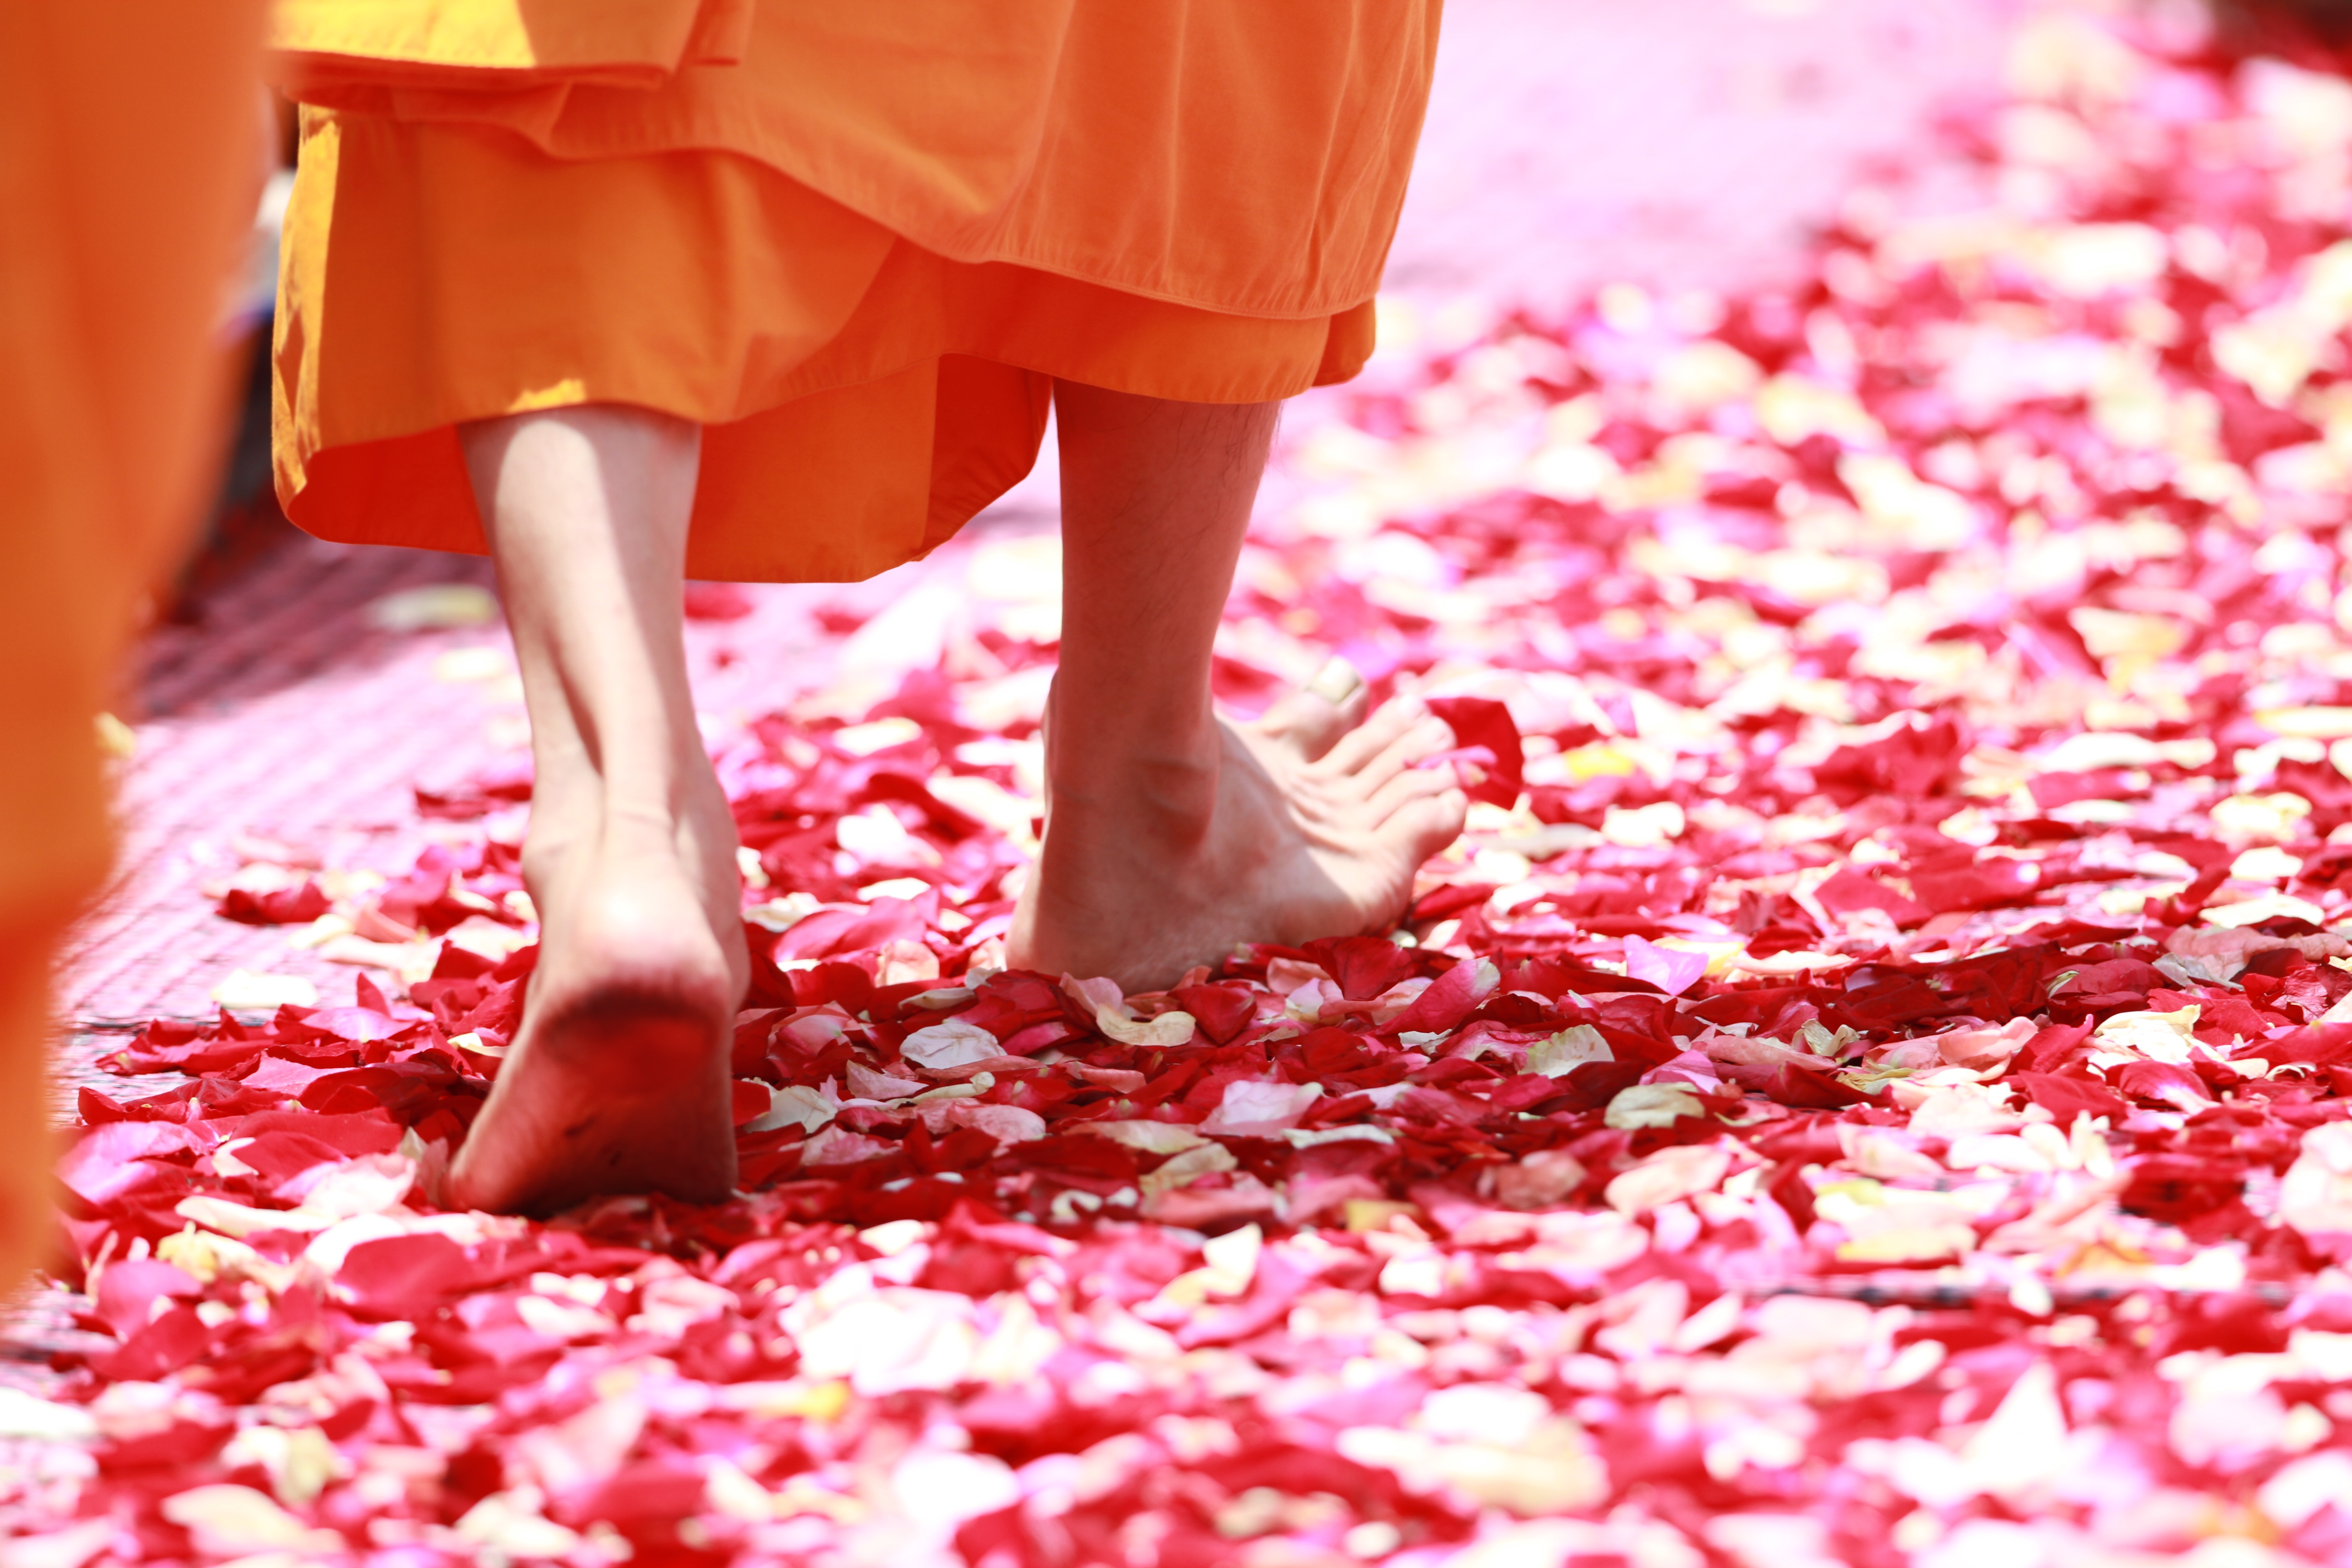
man, walking, people, play, flower, petal, leg, food, spring, red, color, peace, monk, meditate, buddhism, pink, zen, thailand, gold, temple, yoga, beauty, million, tradition, traditions, rose petals, volunteer, wat, dhammakaya pagoda, phra dhammakaya, more than, budhas, buddhists monks